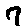
Label: 7